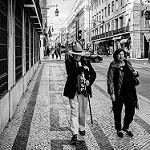
Label: street